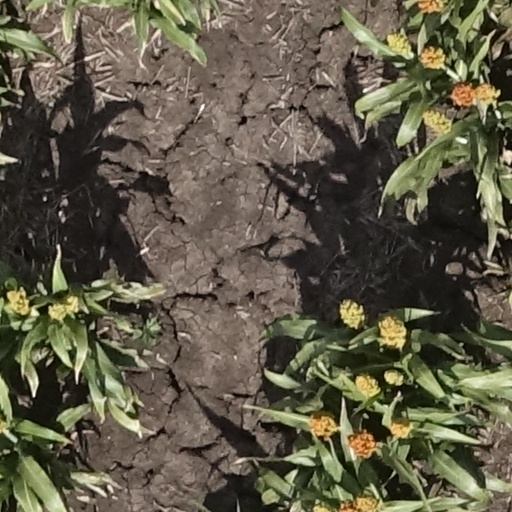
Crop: sorghum